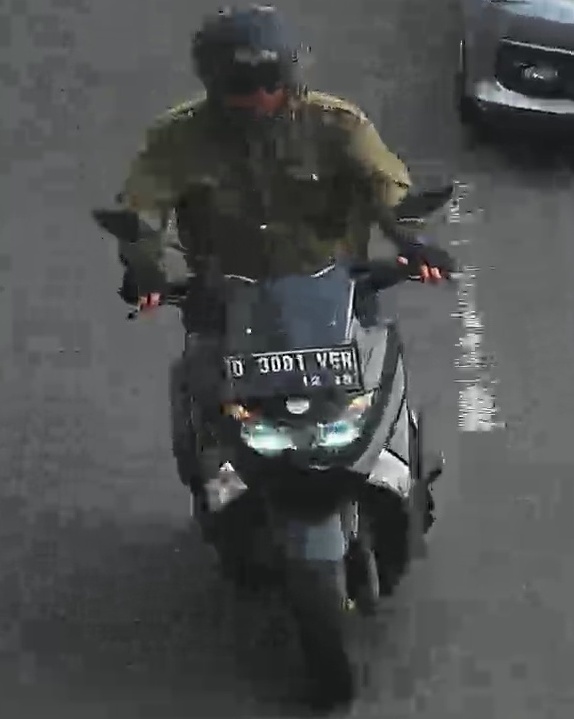
person-with-helmet: 1
person-without-helmet: 0